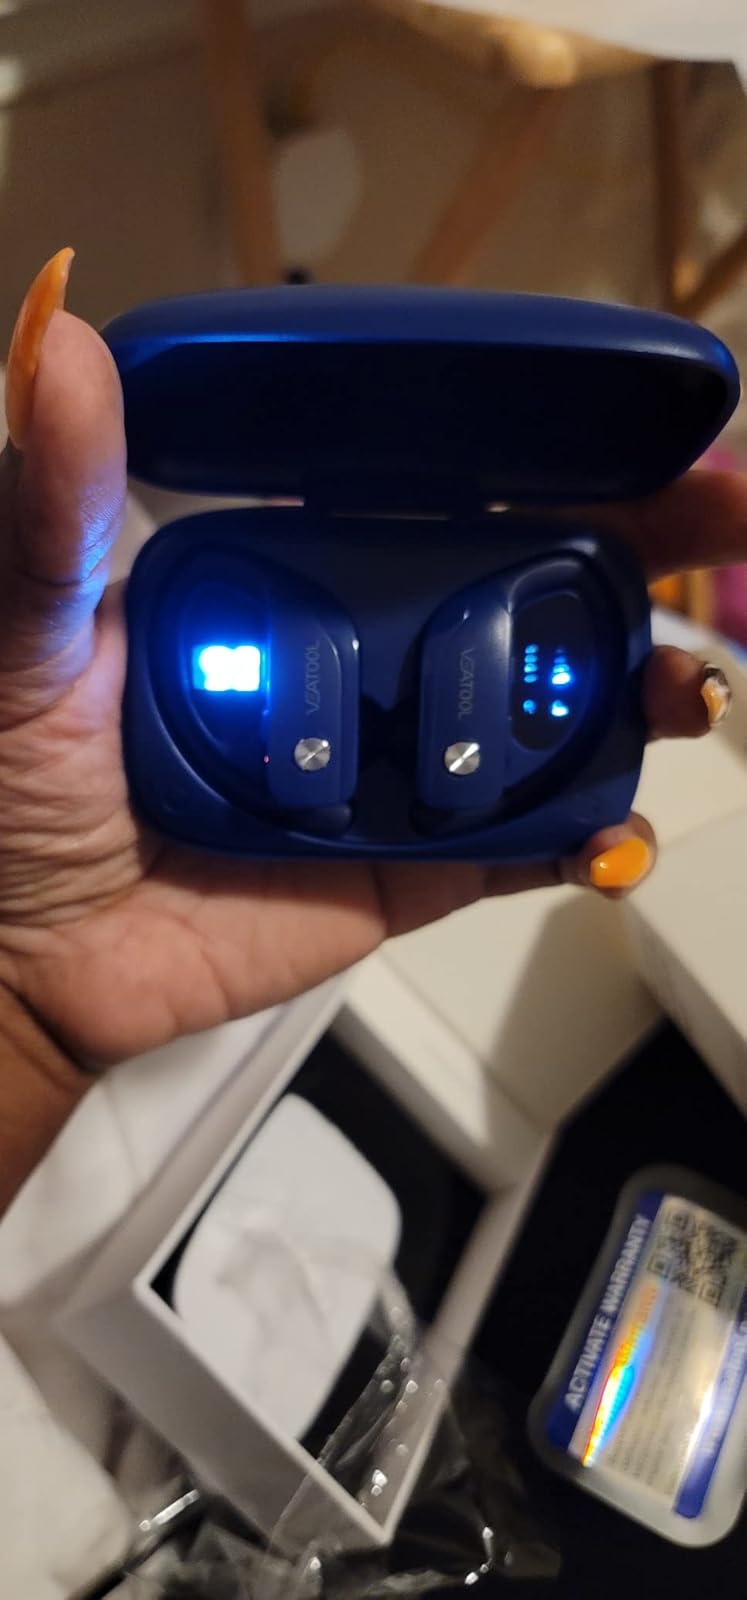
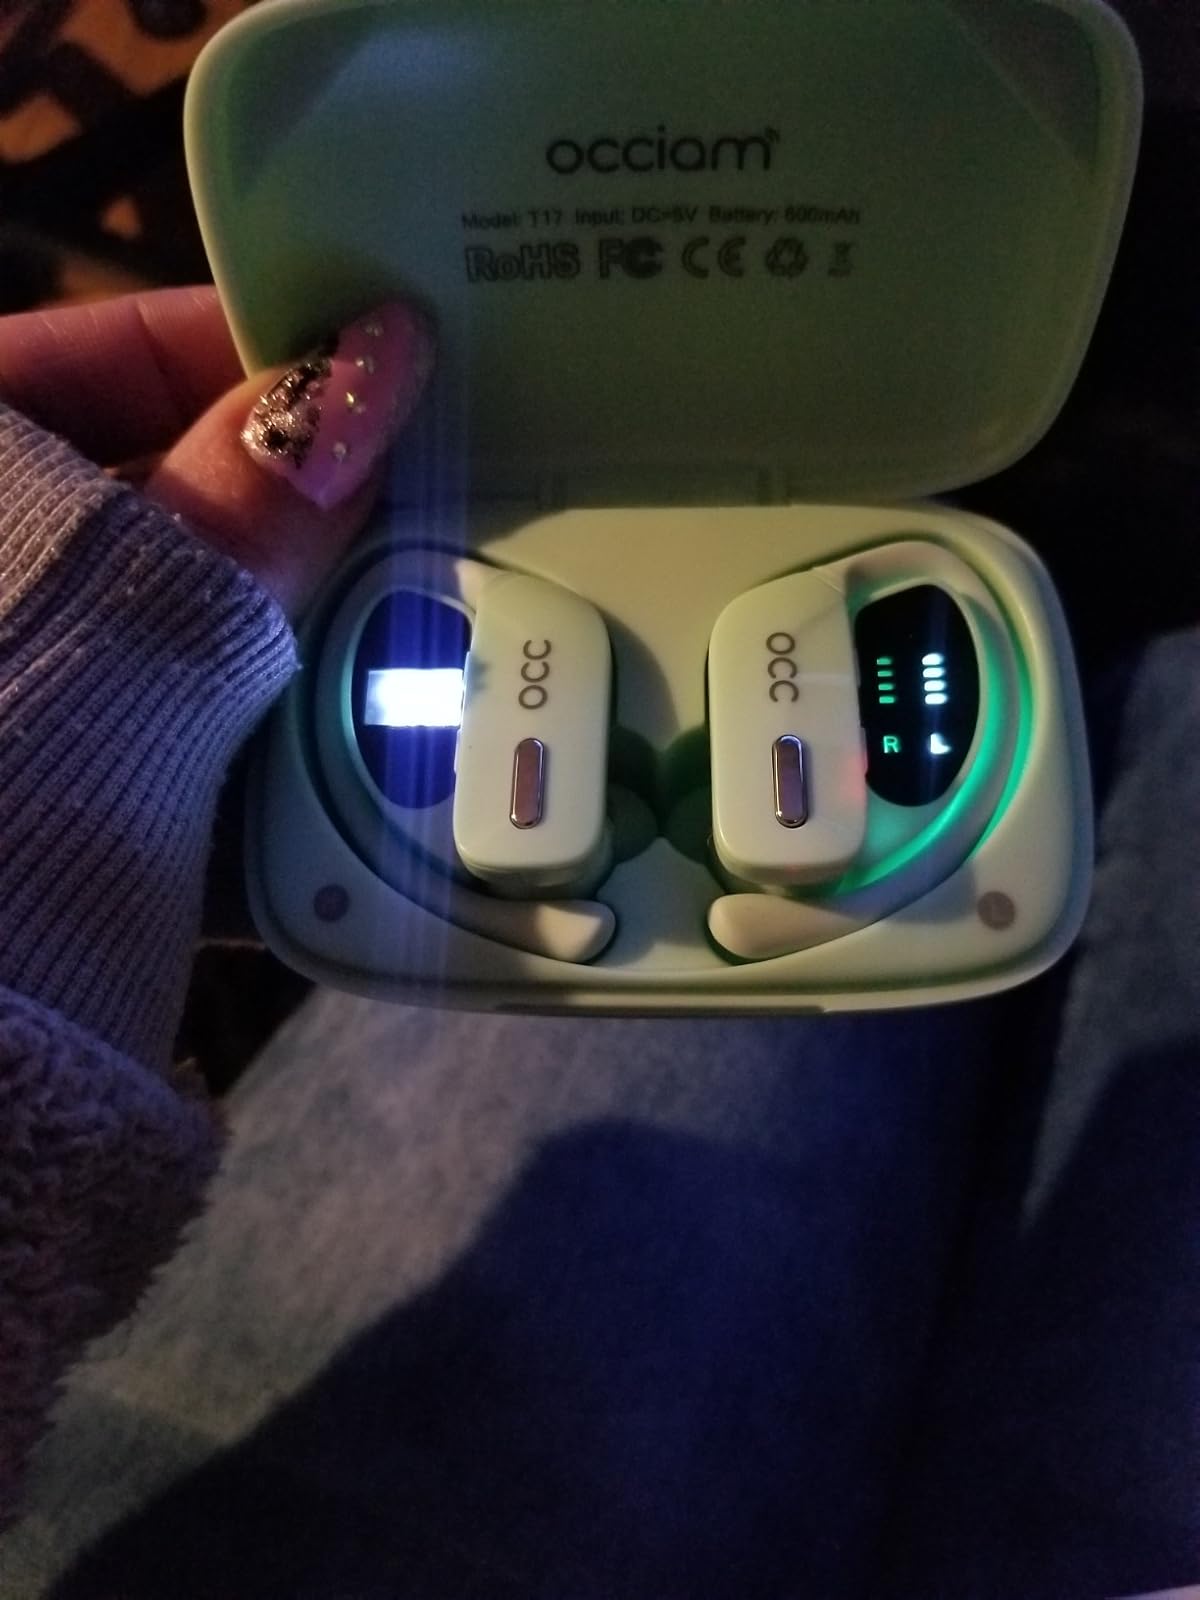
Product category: earbuds
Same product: no